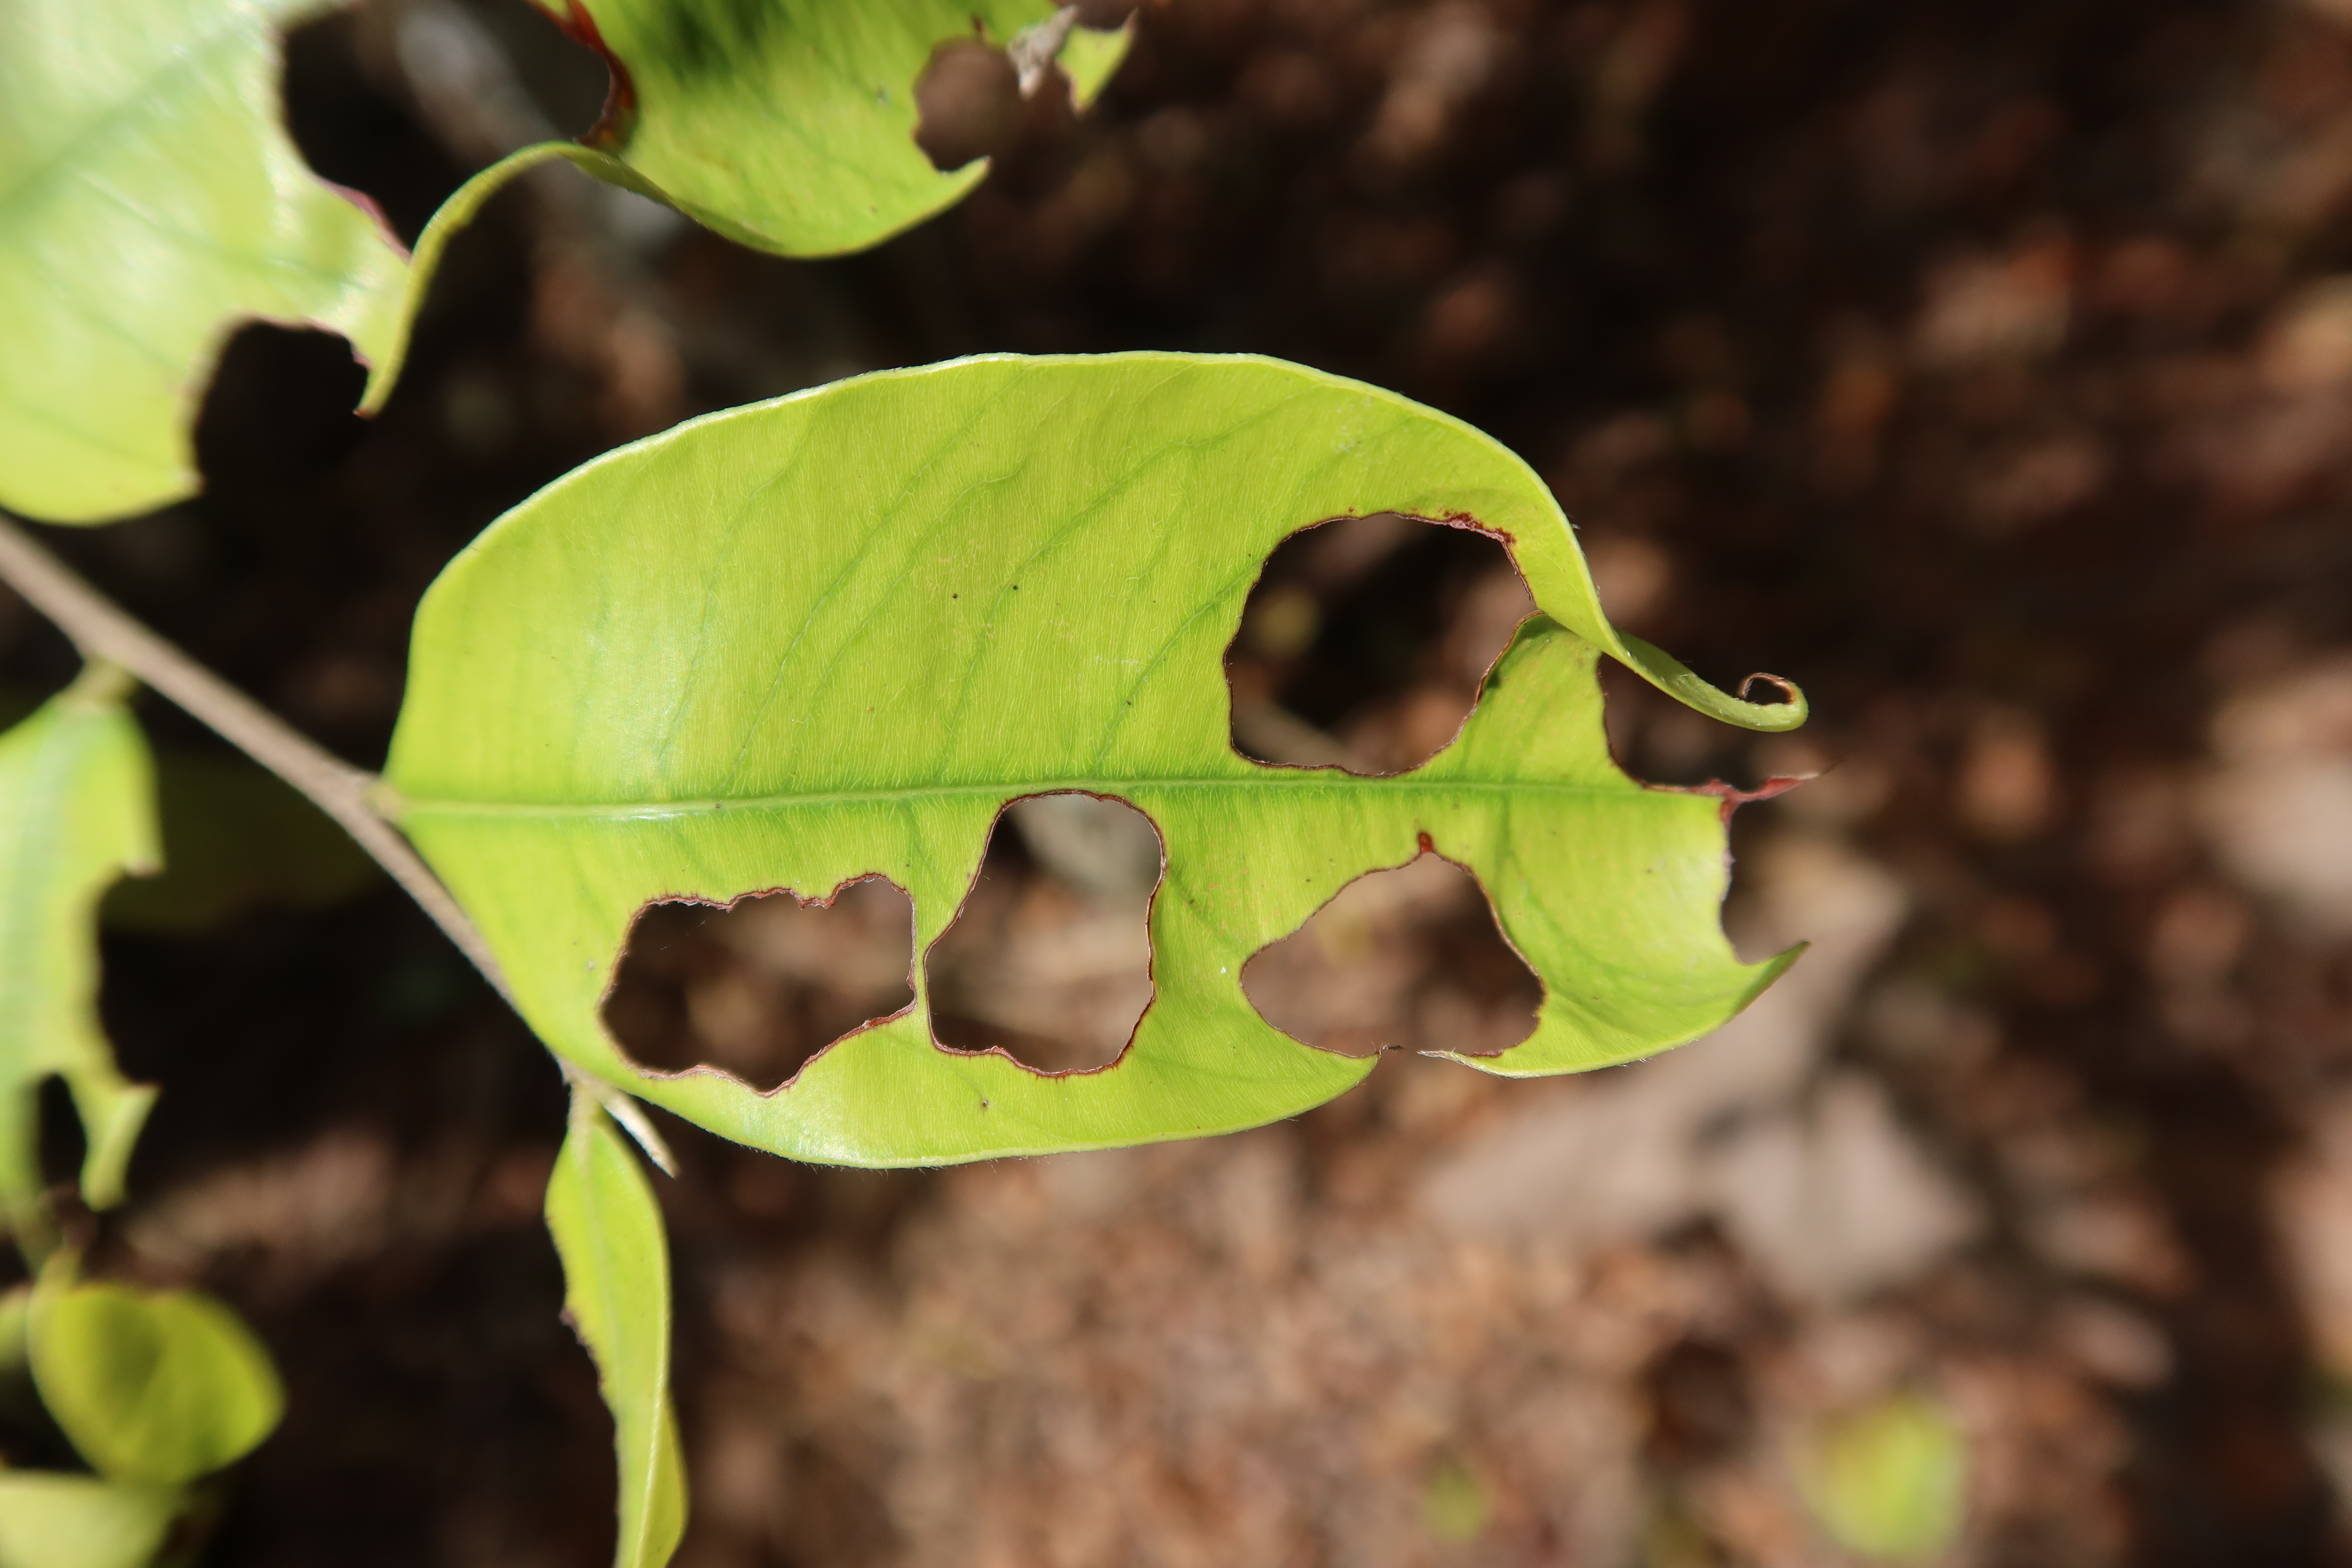
Label: Translucent lesion